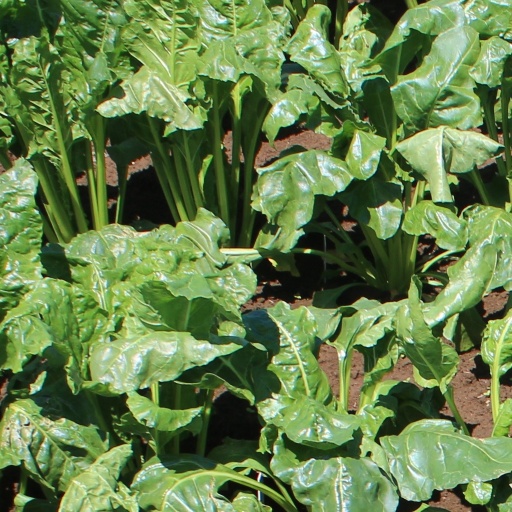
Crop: sugar beet